Pewee Valley, Kentucky

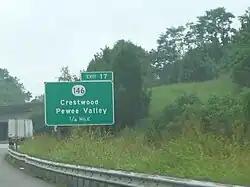
Interstate 71 exit sign for Crestwood and Pewee Valley in Kentucky.

As of the census of 2000, there were 1,436 people, 484 households, and 394 families residing in the city. The population density was . There were 502 housing units at an average density of . The racial makeup of the city was 96.10% White, 2.37% African American, 0.28% Asian, 0.56% from other races, and 0.70% from two or more races. Hispanic or Latino of any race were 2.02% of the population.